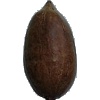
Label: nut_pecan